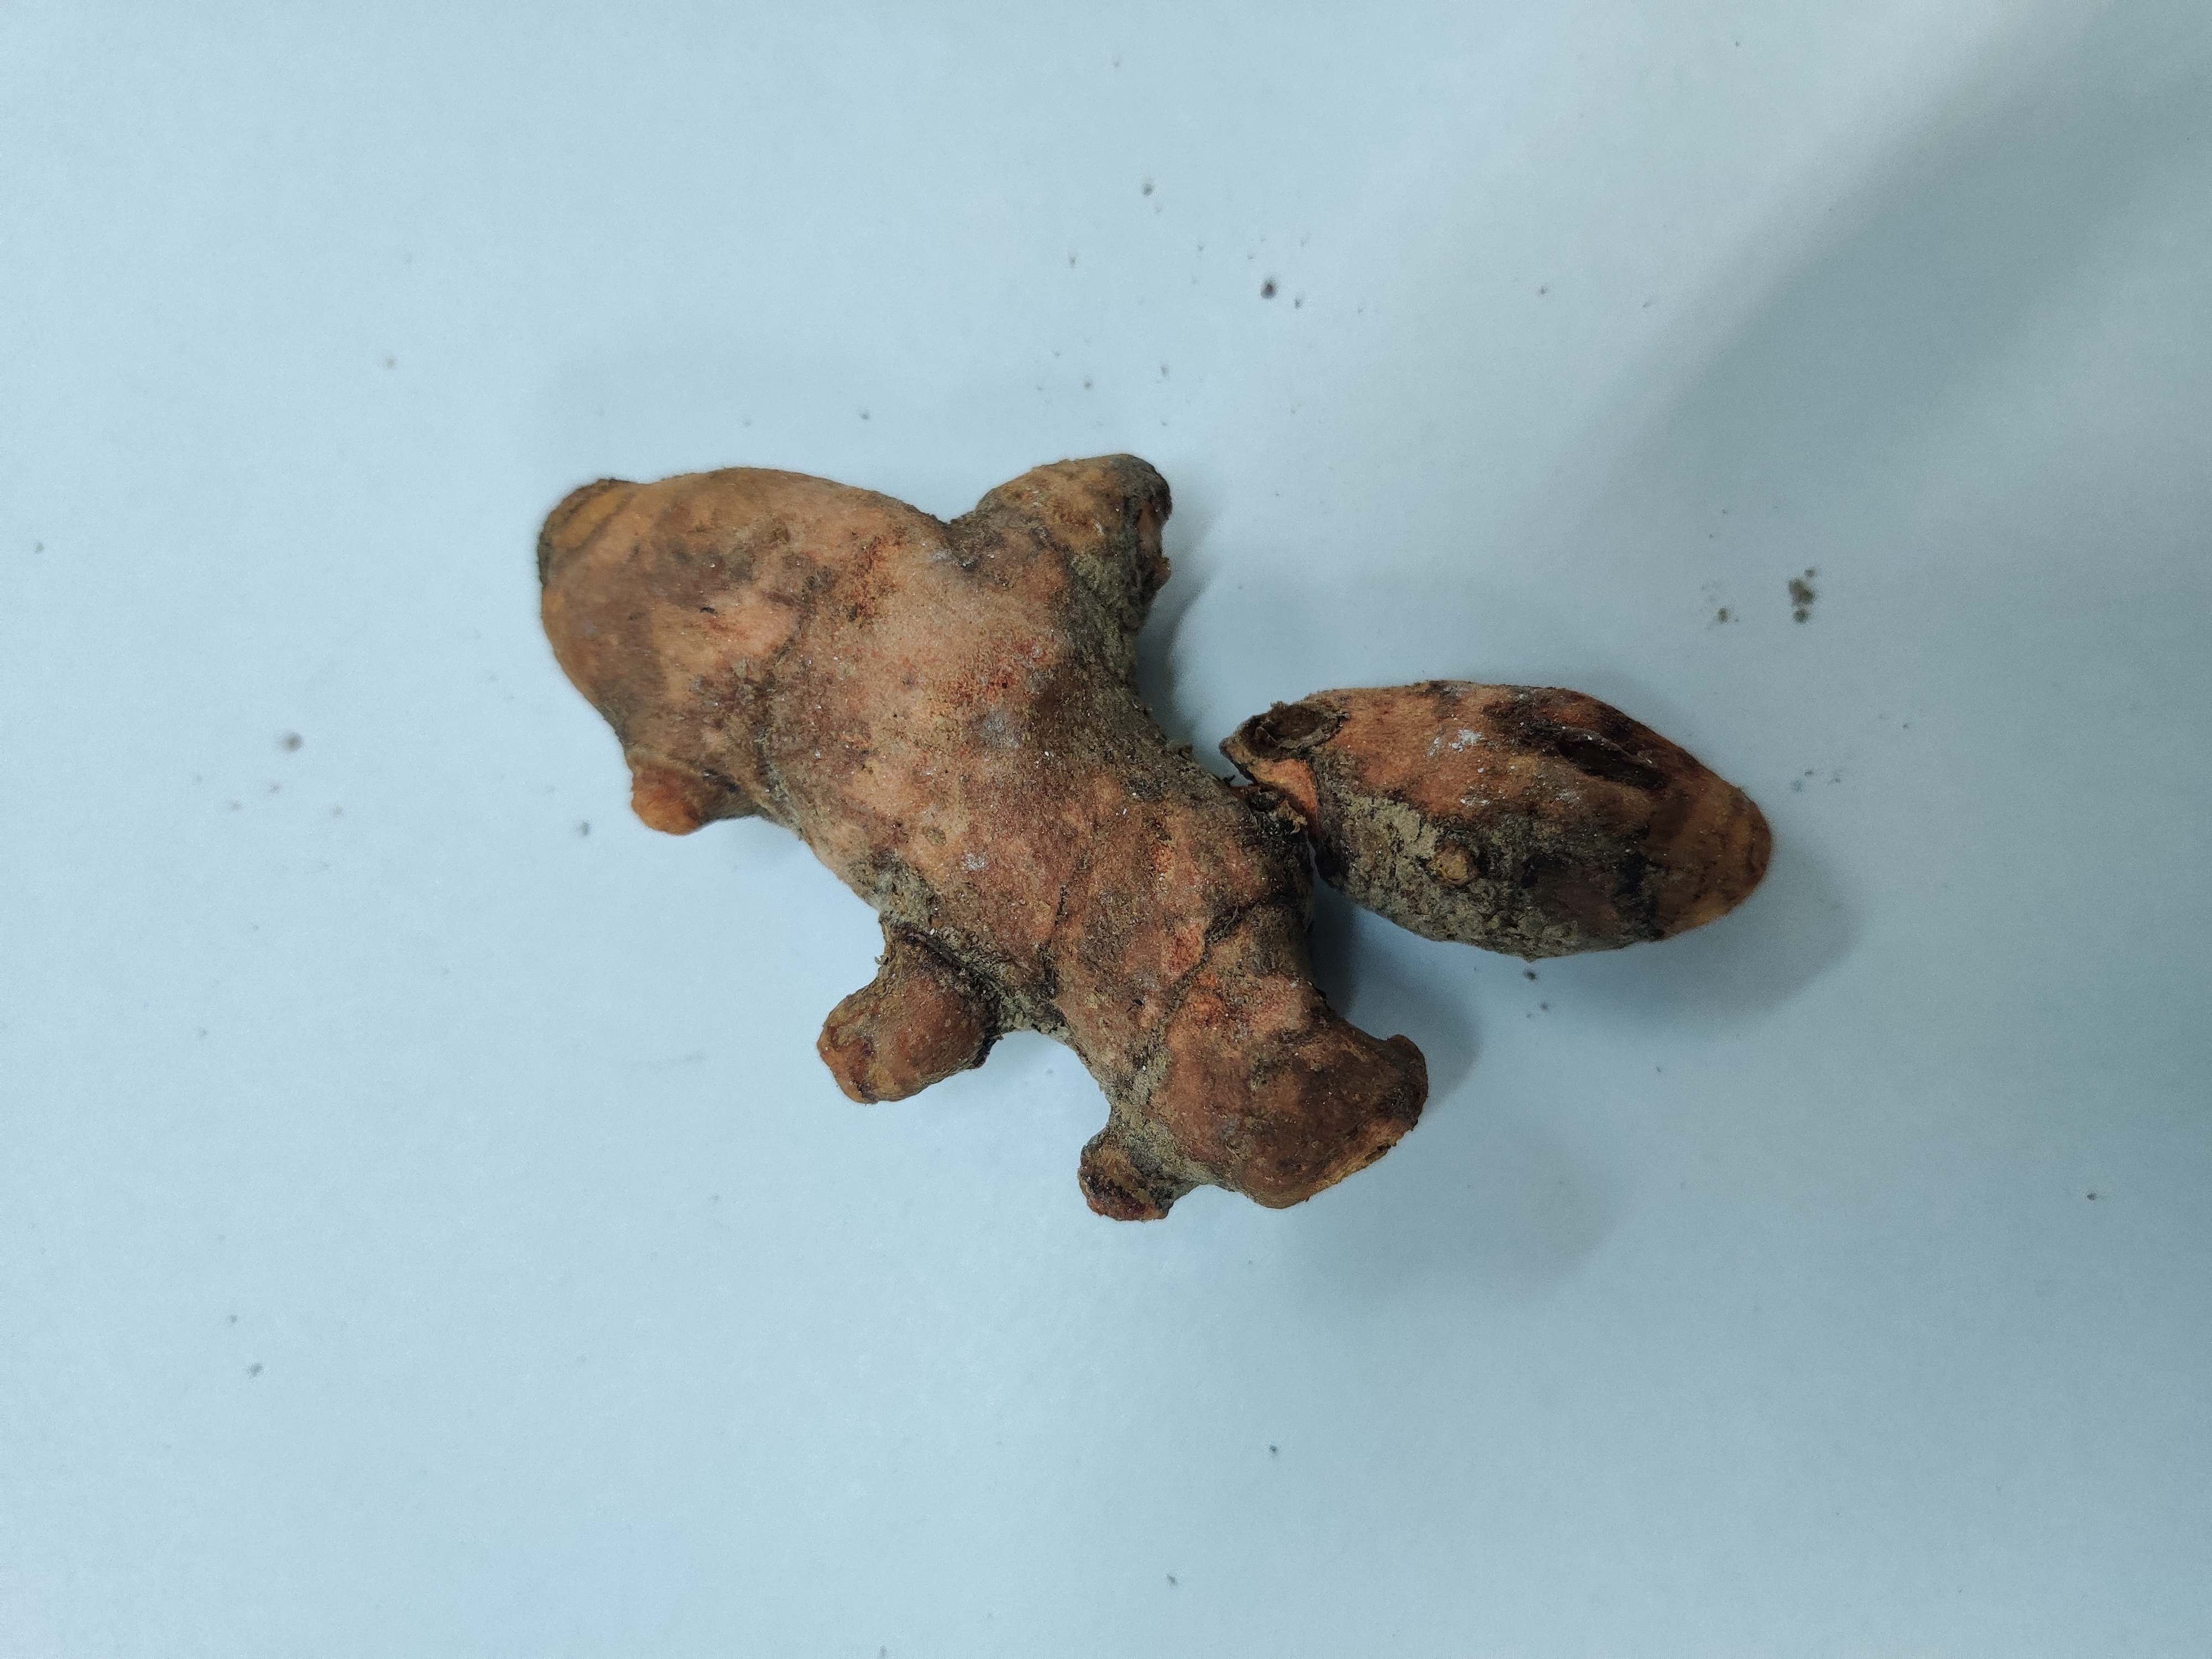
Crop: Turmeric
Condition: Severely Damaged